Acid–base titration

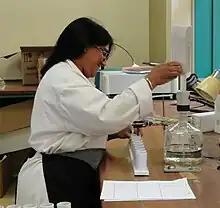
Analysis of soil fertility using acid-base titration

Acid–base titration plays a crucial role in environmental monitoring by providing a quantitative analytical method for assessing the acidity or alkalinity of water samples. The measurement of parameters such as pH, total alkalinity, and acidity is essential in evaluating the environmental impact of industrial discharges, agricultural runoff, and other sources of water contamination.